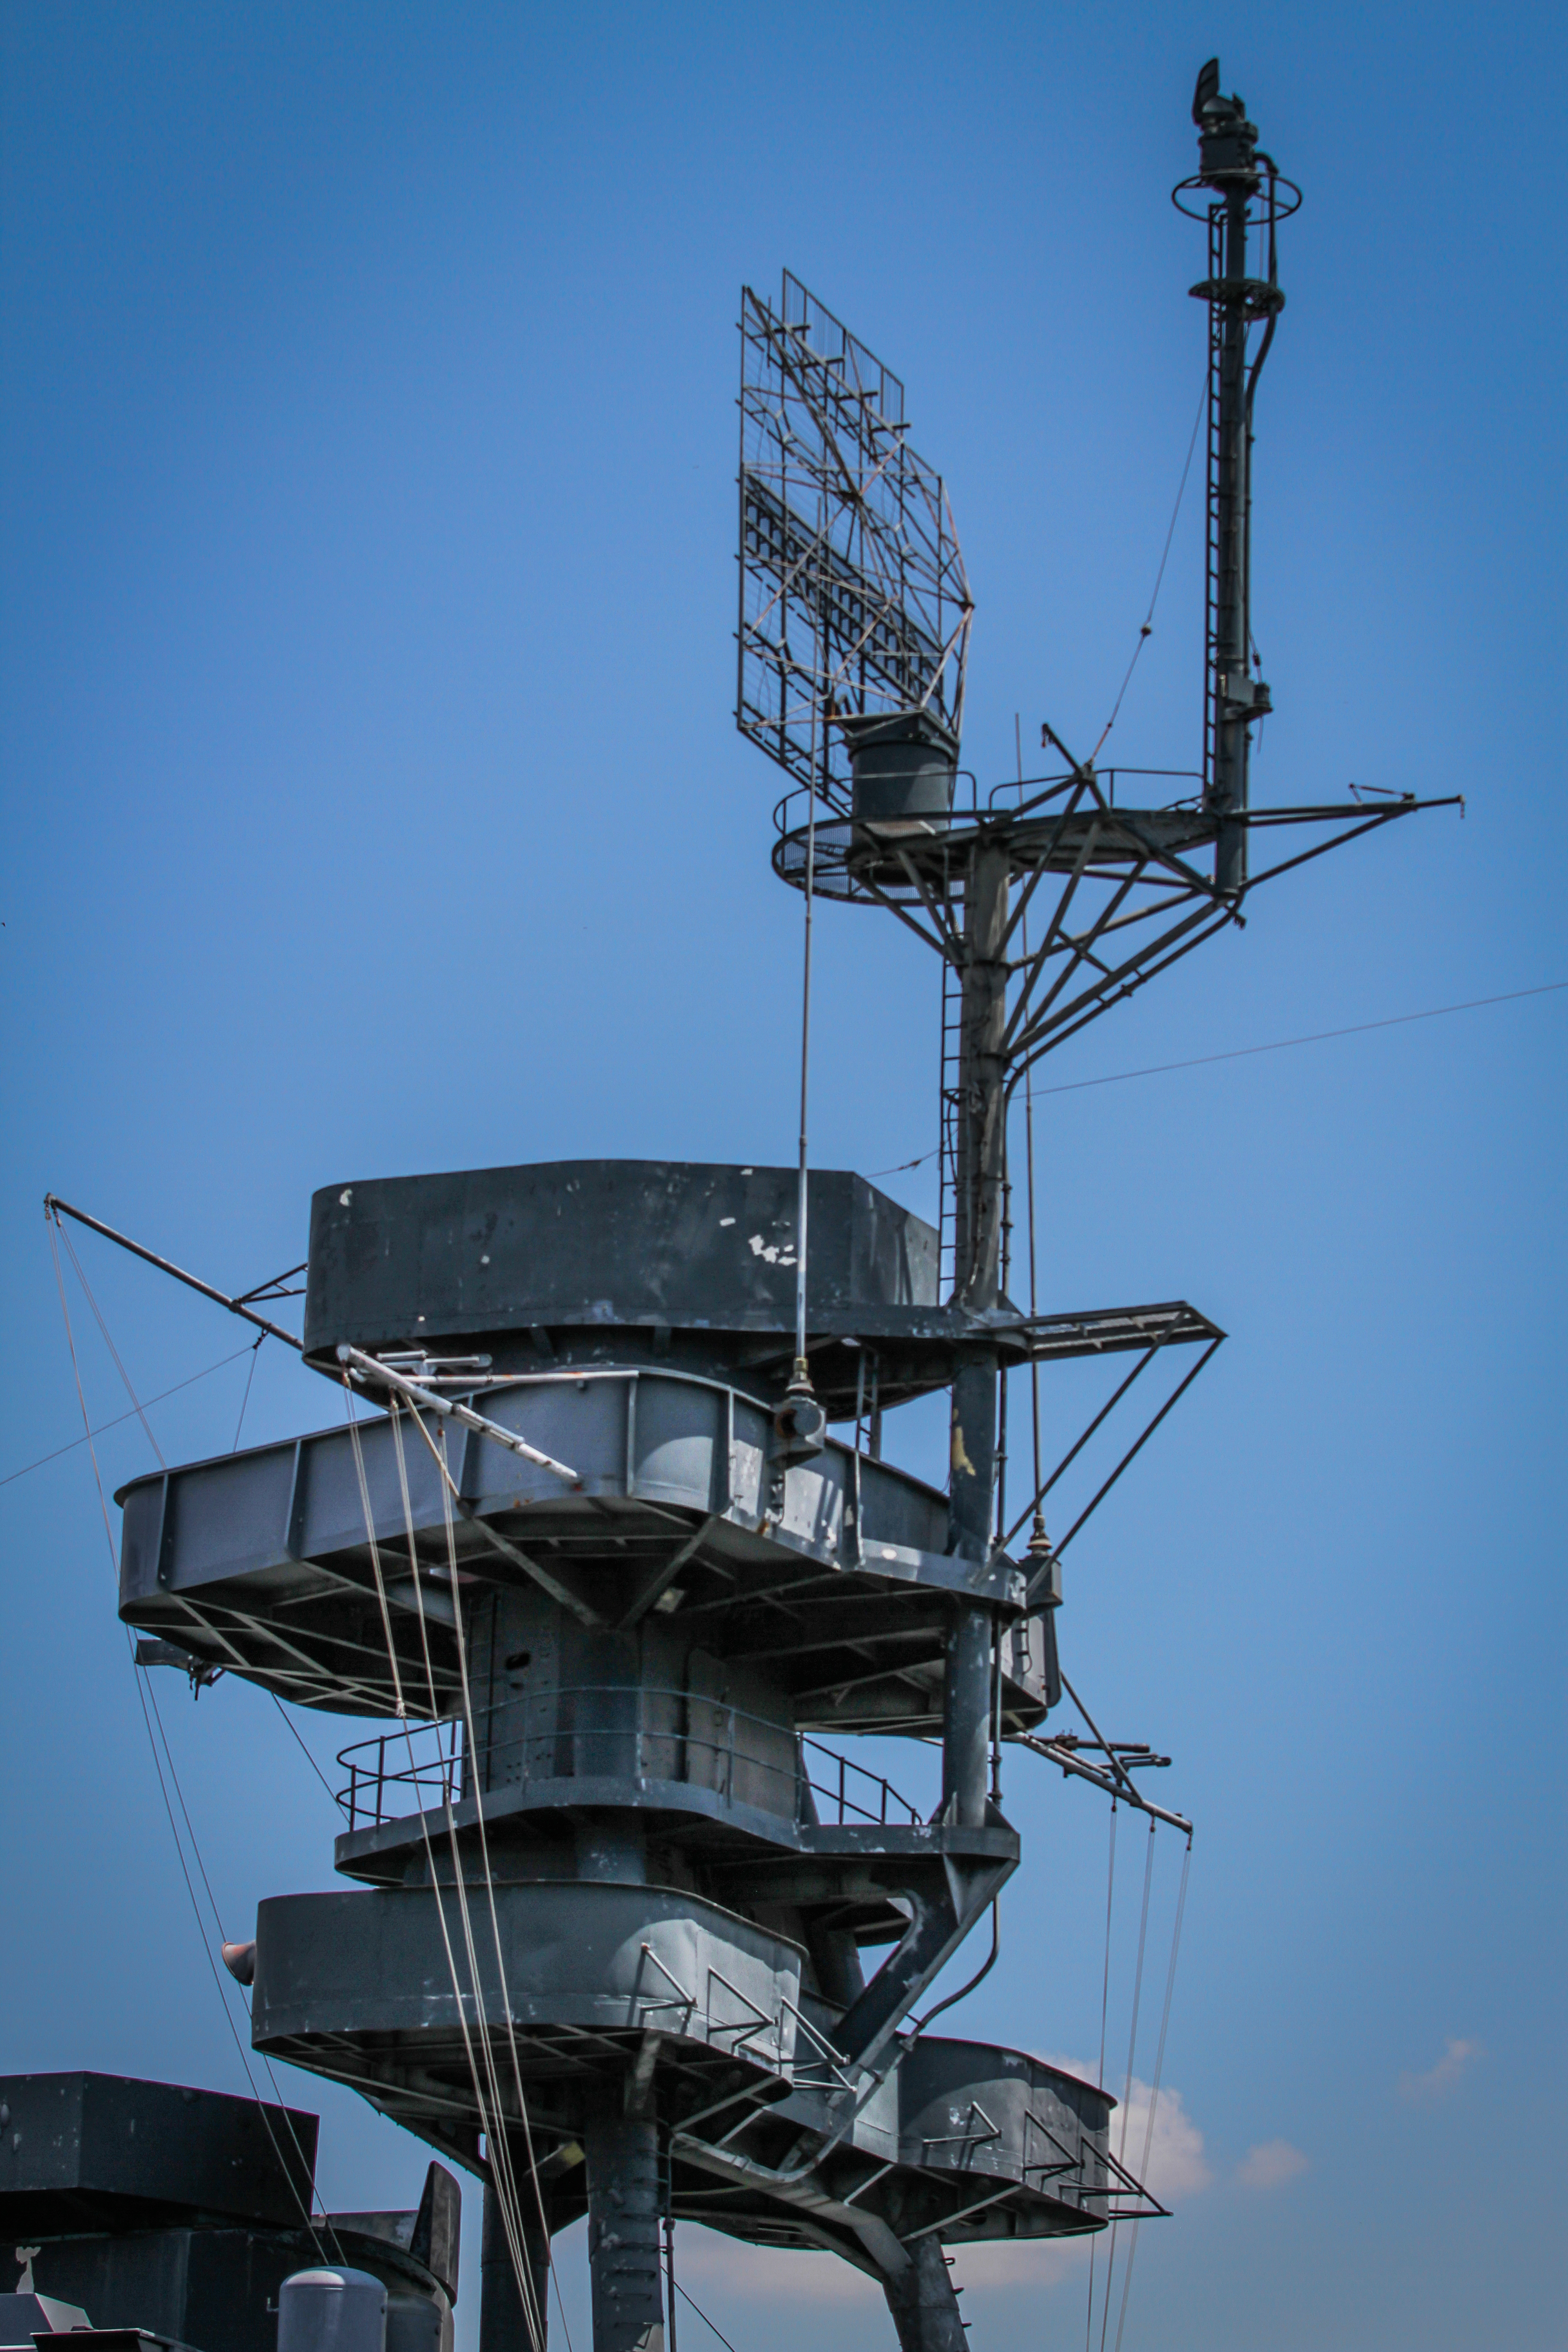
battleships, sky, architecture, tower, technology, antenna, plant, observation tower, electricity, radar